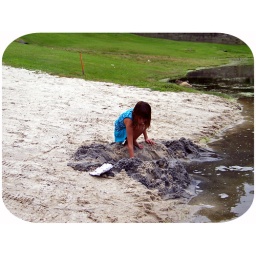
At a pond down the street when I was staying at my cousin's house in New Jersey.